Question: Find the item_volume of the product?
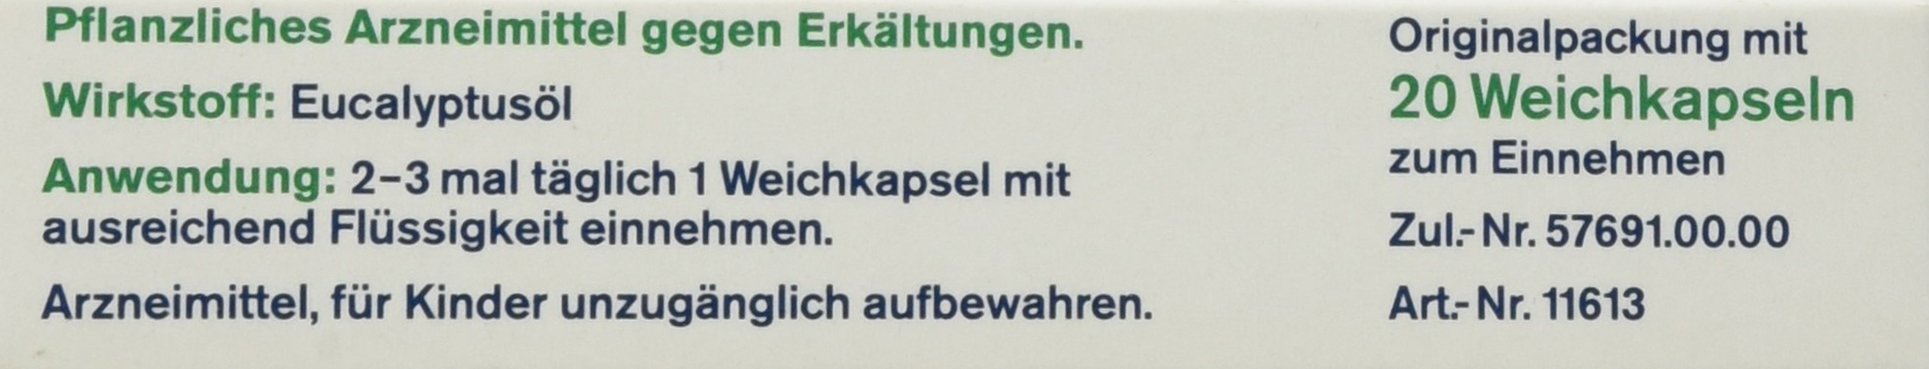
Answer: [2.0, 3.0] millilitre